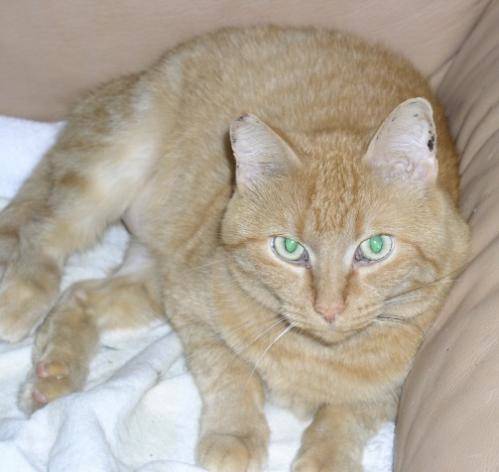
Label: cat